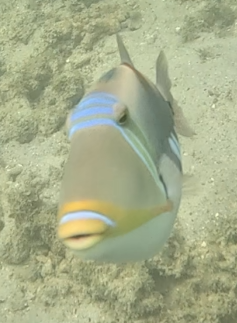
Rhinecanthus aculeatus (Lagoon Triggerfish)